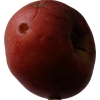
Label: Apple 17